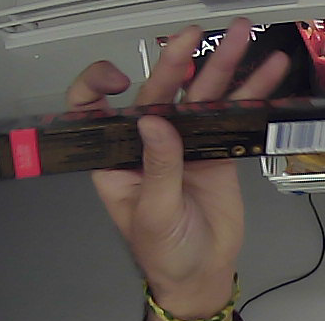
Product: toblerone_black